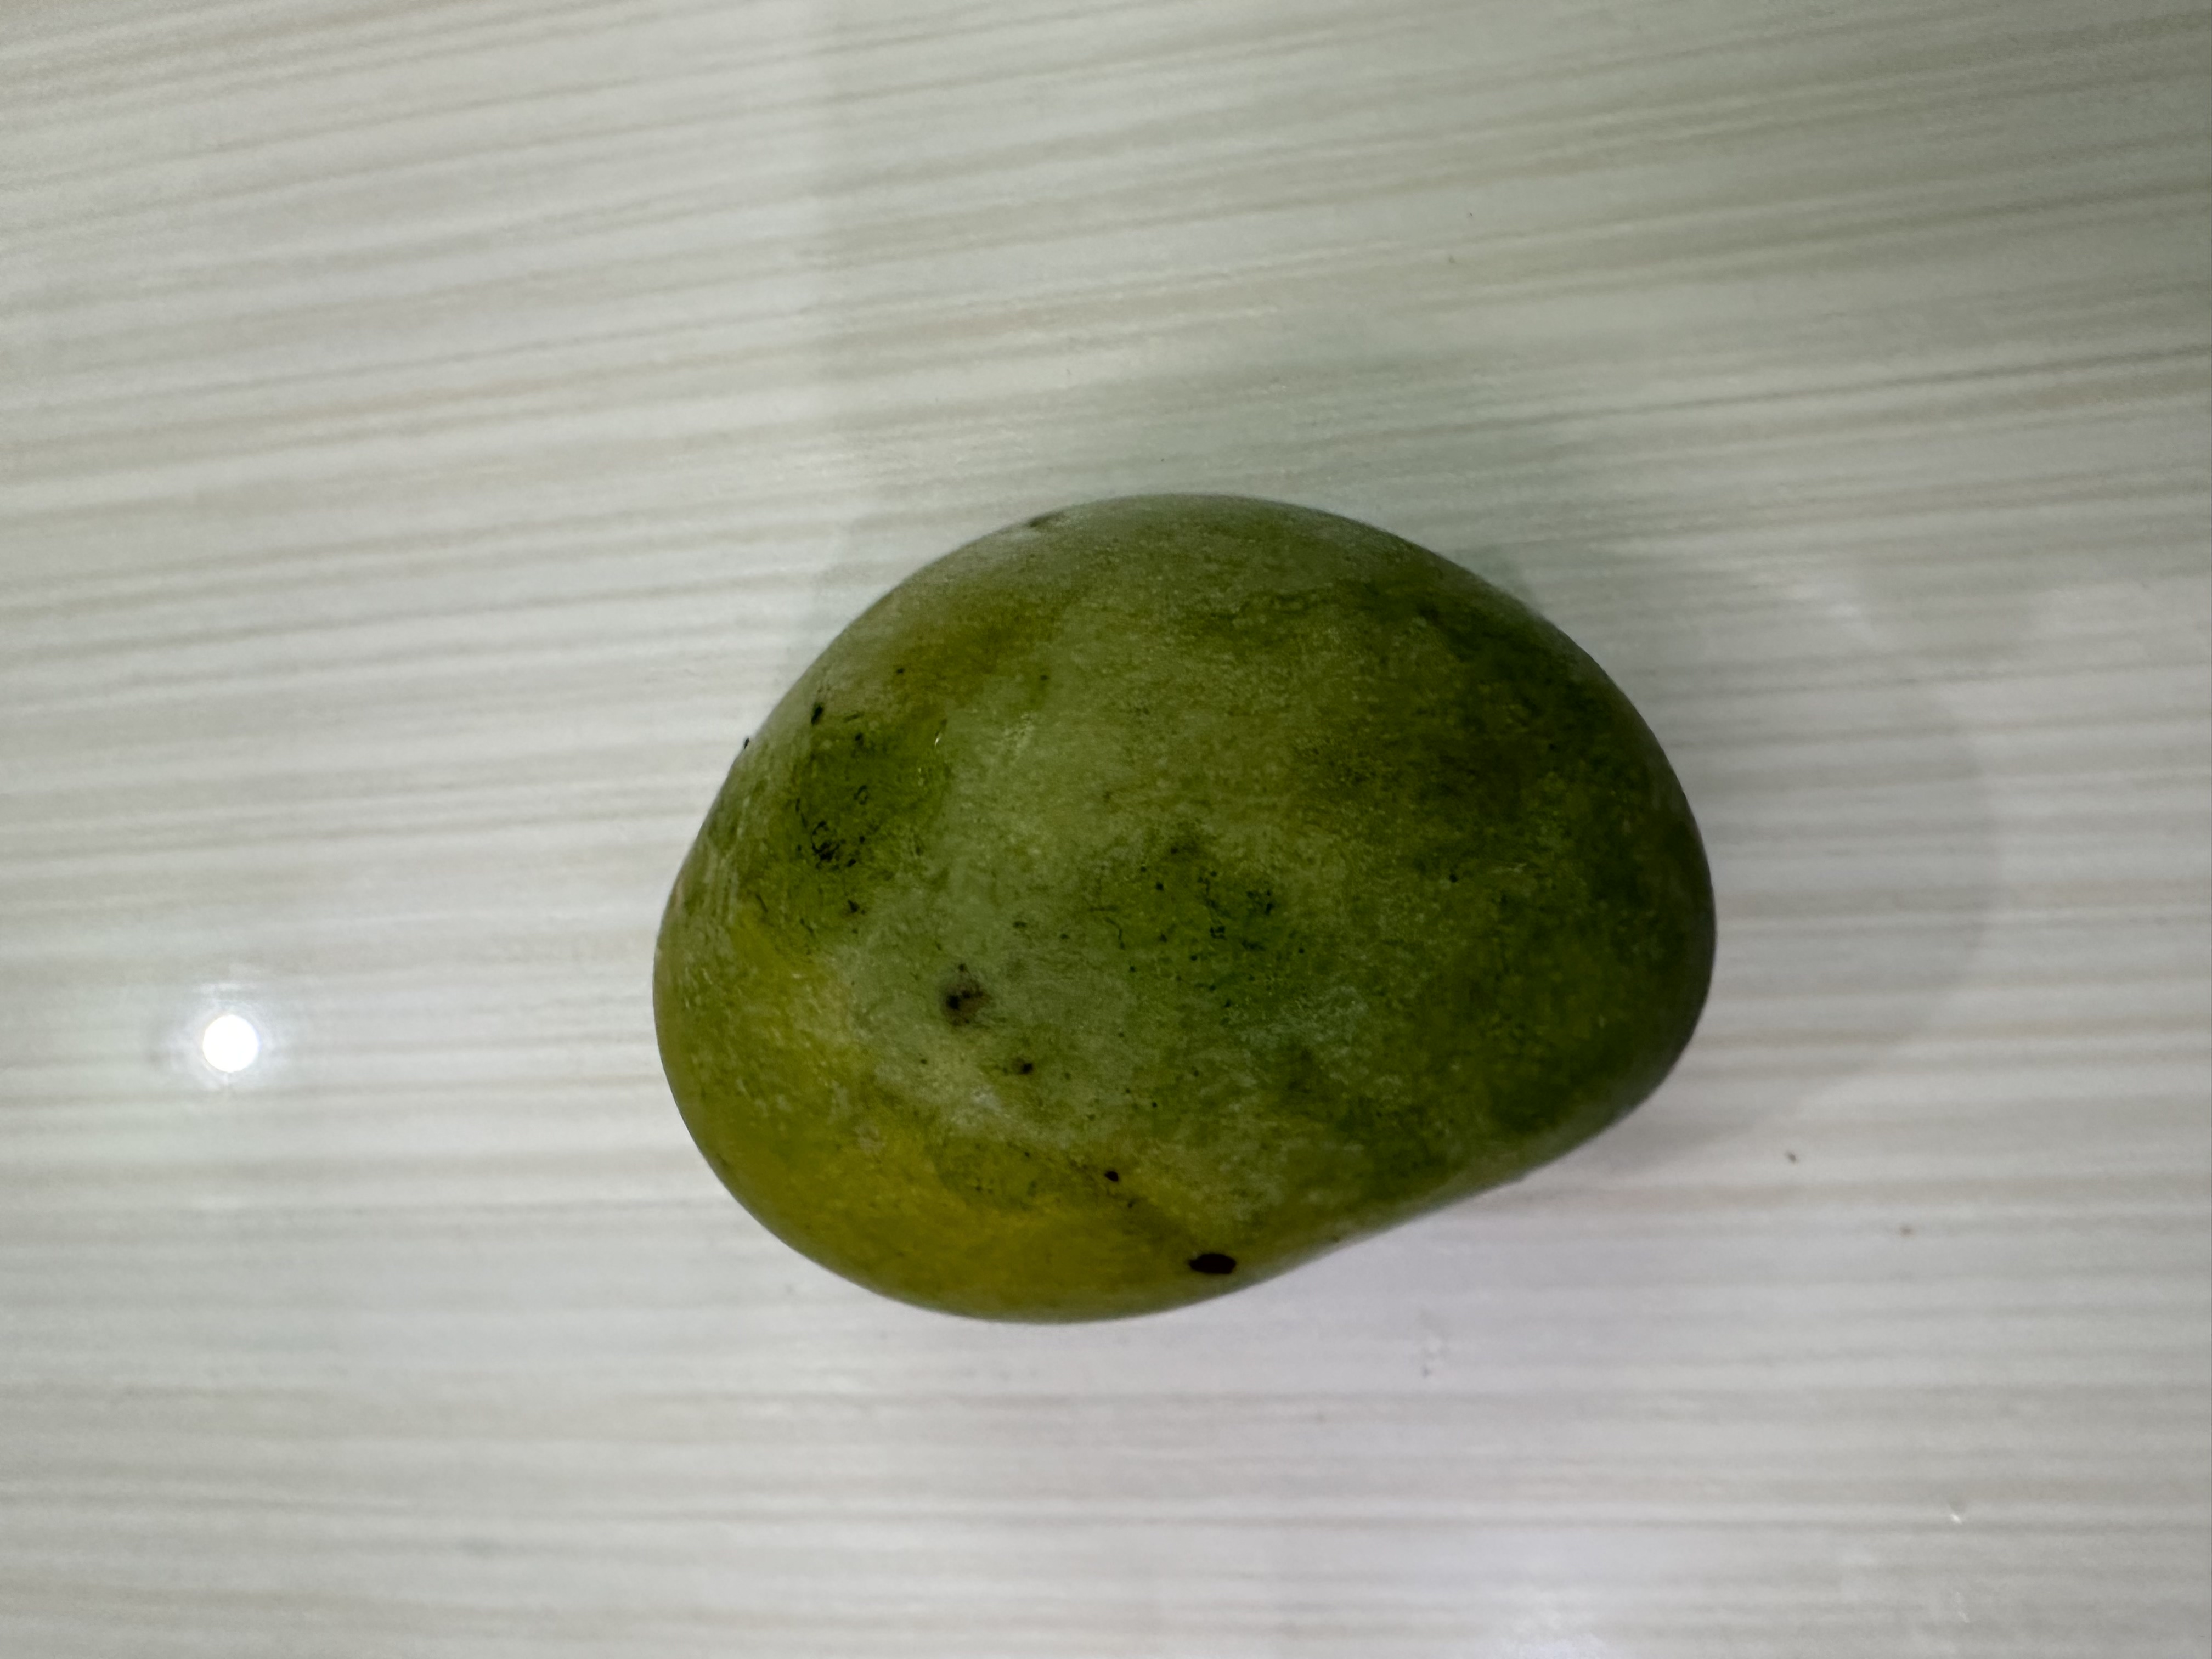
Mango variety: Harivanga